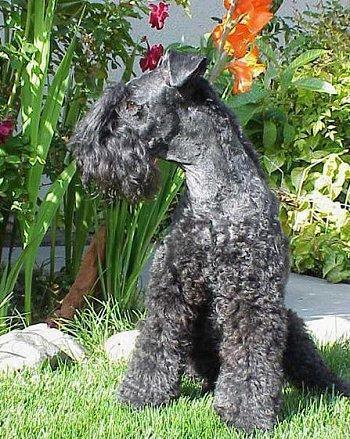
Kerry_blue_terrier